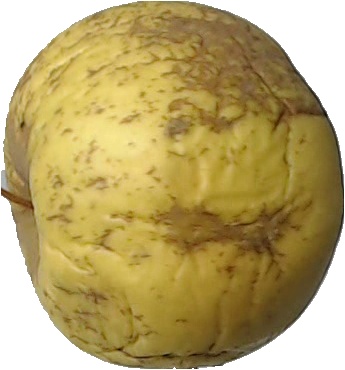
Label: apple_golden_1